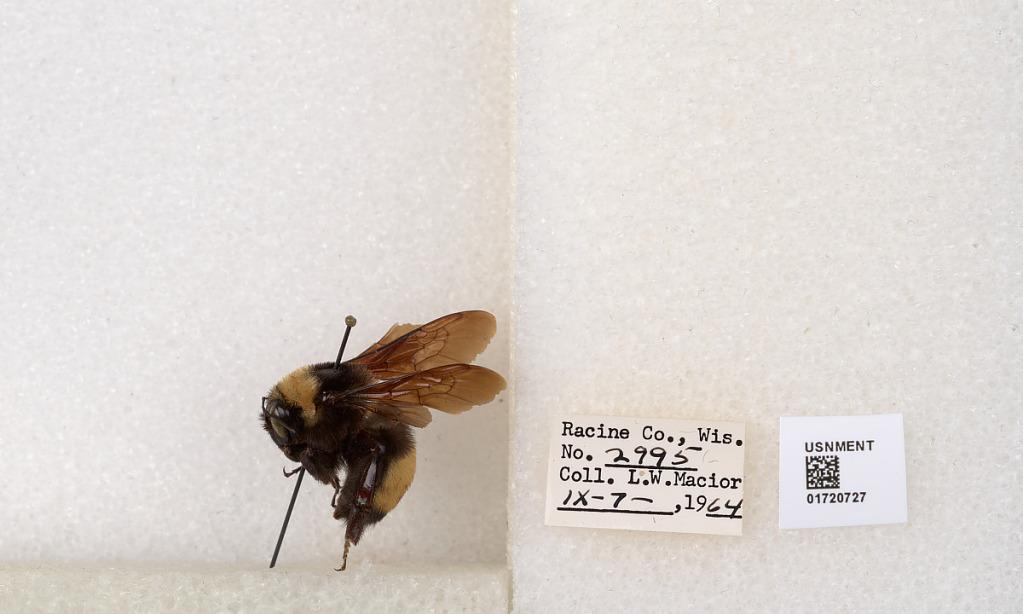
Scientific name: Bombus (Bombus) nevadensis auricormus
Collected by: L. Macior
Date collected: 1964-9-7
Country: United States
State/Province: Wisconsin
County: Racine
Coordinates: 42.7299, -87.8123